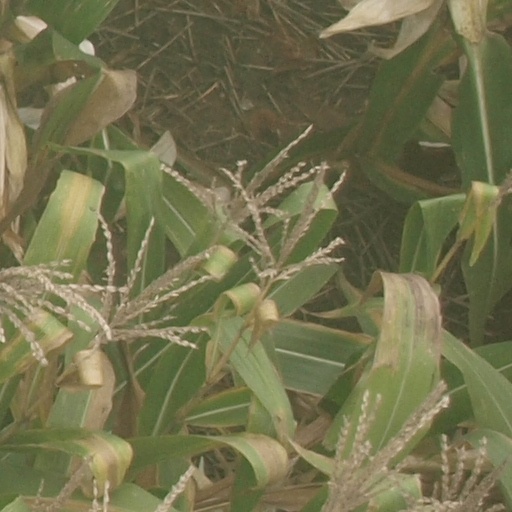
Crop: maize; corn